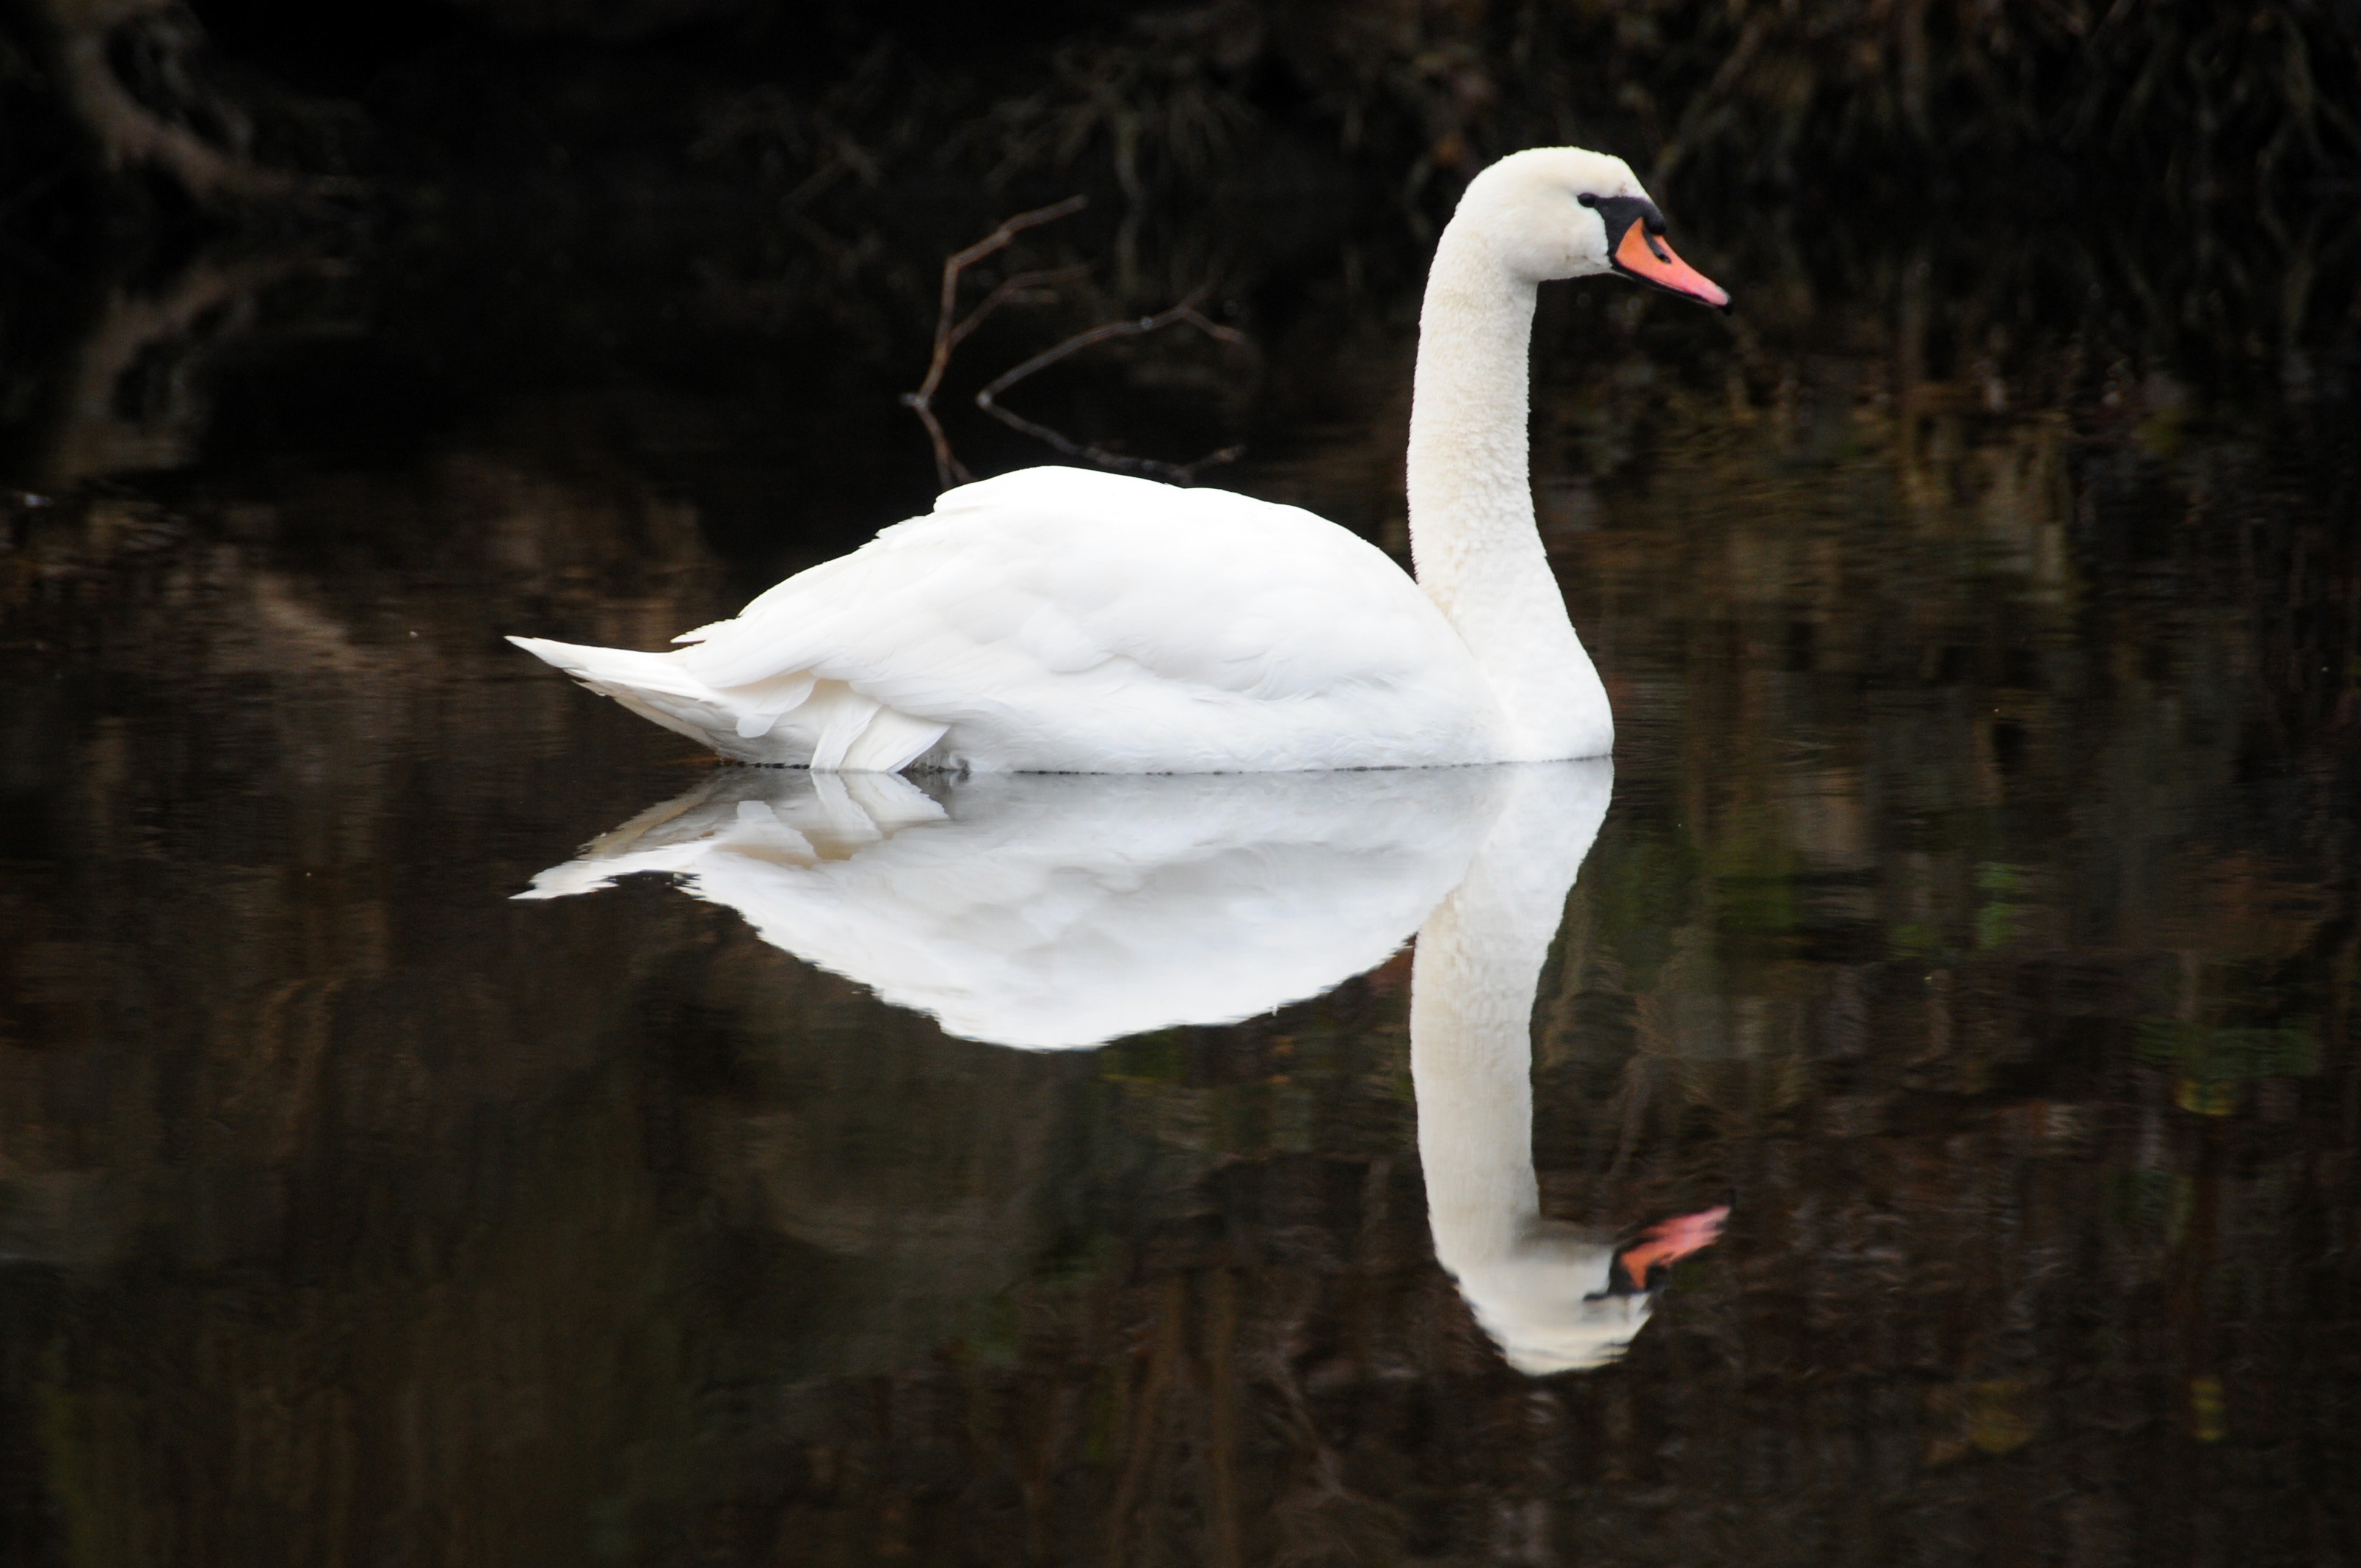
water, nature, bird, wing, white, wildlife, reflection, beak, fauna, swan, vertebrate, waterfowl, water bird, noble, ducks geese and swans